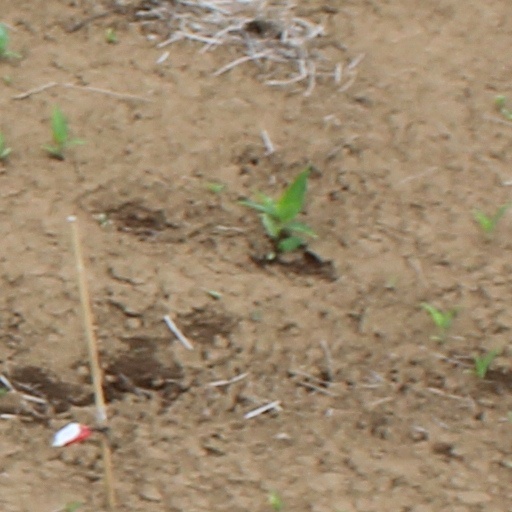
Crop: wheat